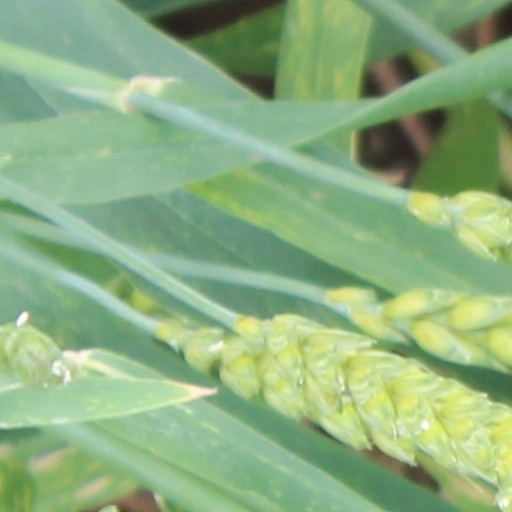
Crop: wheat